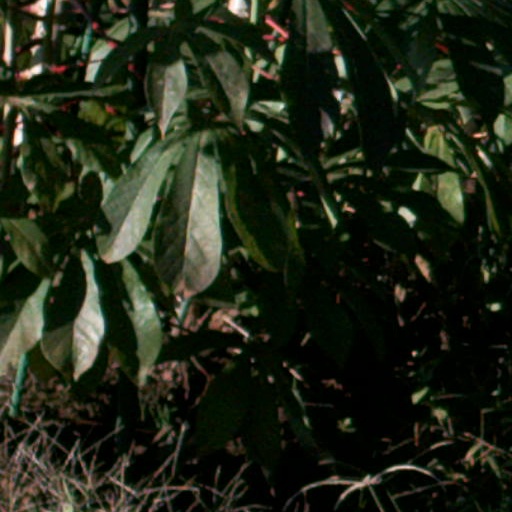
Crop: cassava